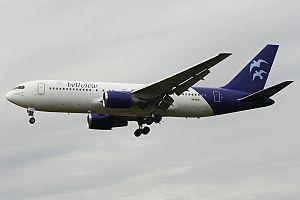
Bellview Airlines Ltd. est une compagnie aérienne du Nigeria.